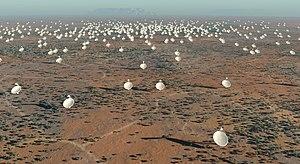
Le Square Kilometre Array est un projet de radiotélescope géant, de surface collectrice équivalente d’un kilomètre carré, constitué de plusieurs réseaux interférométriques dans les longueurs d'onde métriques et centimétriques. SKA a été conçu par un consortium scientifique international pour étudier des questions scientifiques essentielles allant de la naissance de notre Univers aux origines de la vie.